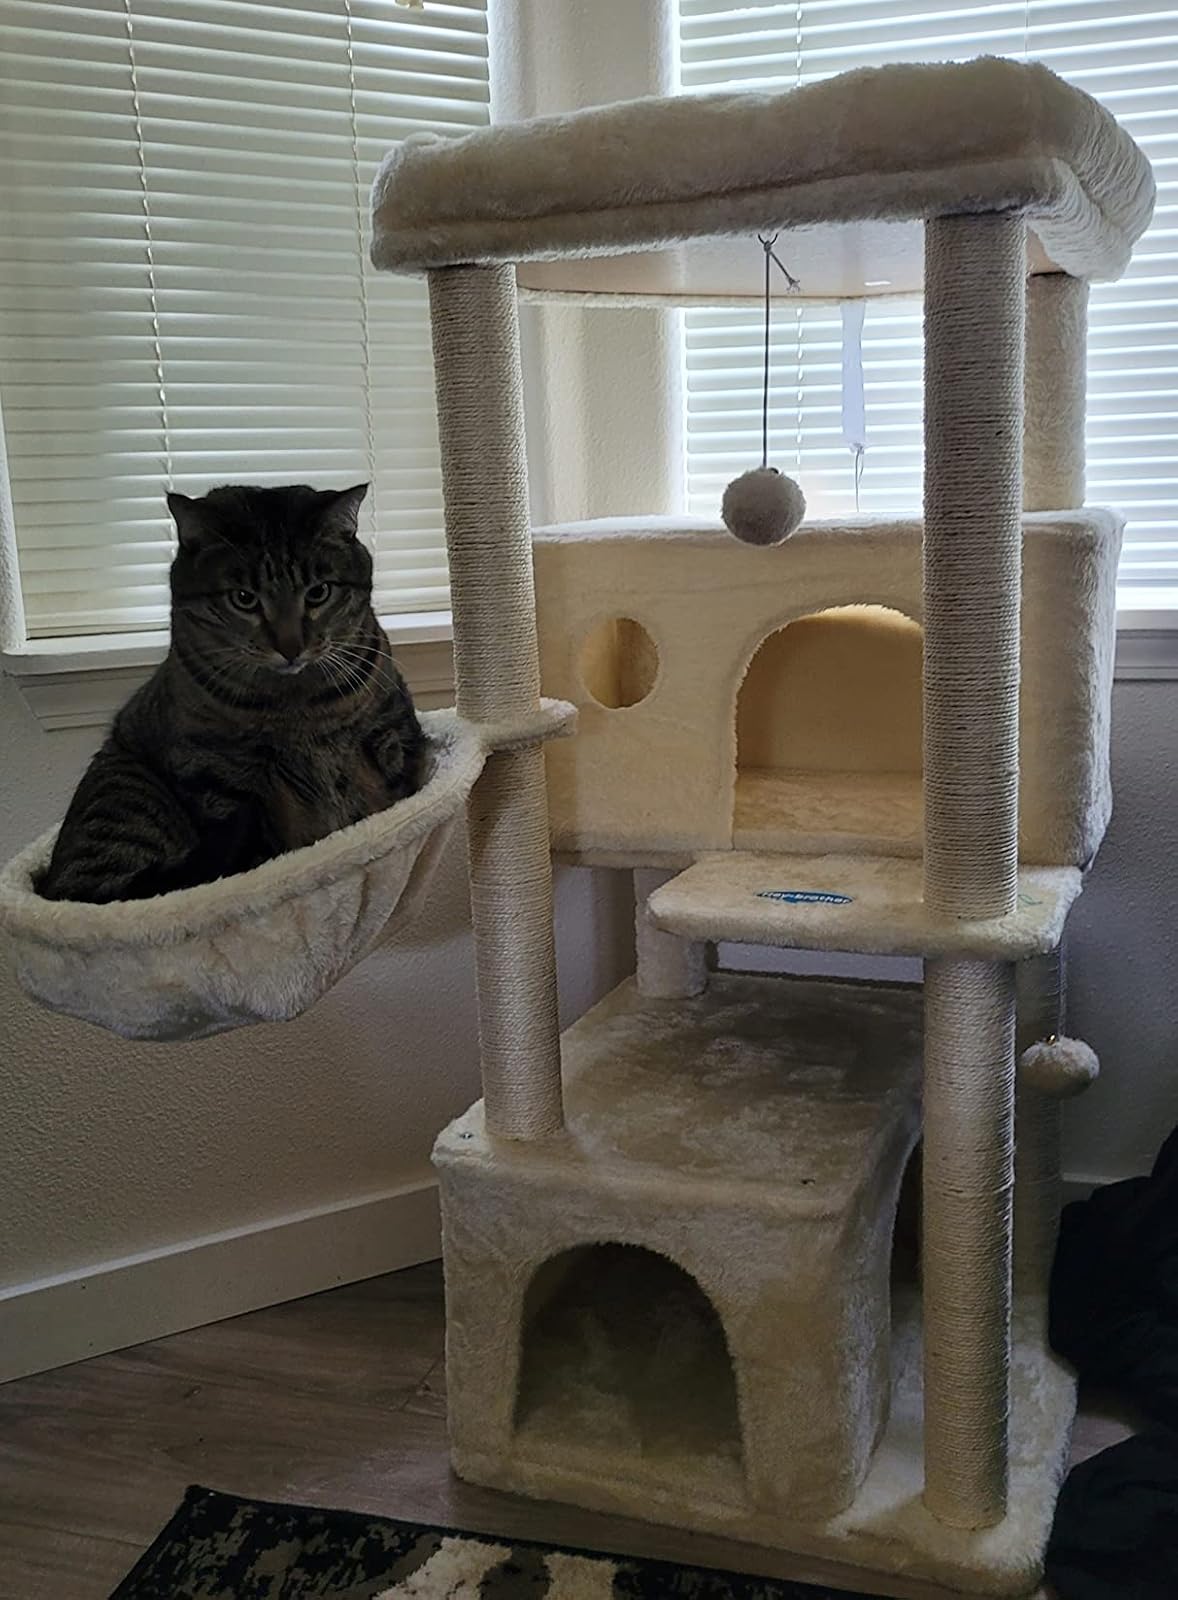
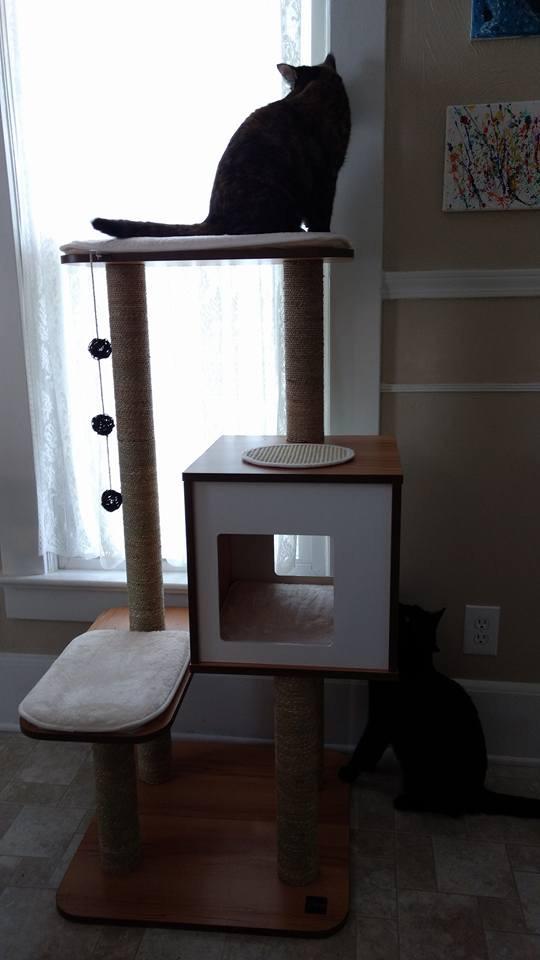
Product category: items_cat tree
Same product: no